First Baptist Church of Watkins Glen

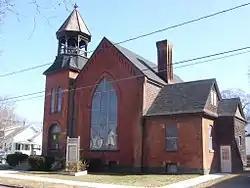
First Baptist Church of Watkins Glen, March 2009

First Baptist Church of Watkins Glen is a historic Baptist church located at Watkins Glen in Schuyler County, New York. It was built in 1888 and is a Victorian era religious building distinguished by a variety of vernacular Romanesque Revival and Queen Anne style inspired design and decorative detail. The brick structure rests on a raised stone foundation and features a large front corner tower. The architects were Pierce & Dockstader of Elmira.